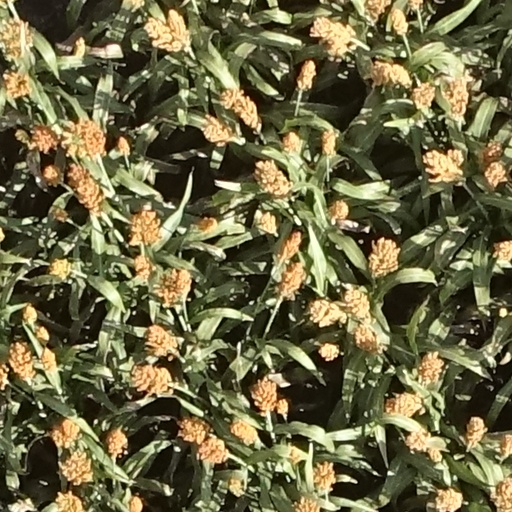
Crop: sorghum